Kellner-Béchereau

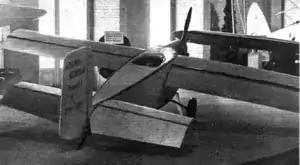
Kellner-Béchereau E.1.

Avions Kellner-Béchereau, known as Kellner-Béchereau, was a French aircraft manufacturer of the early 20th century.